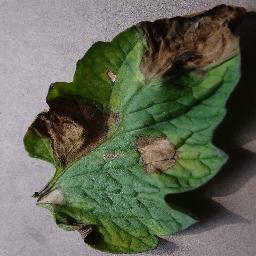
Label: Tomato___Late_blight